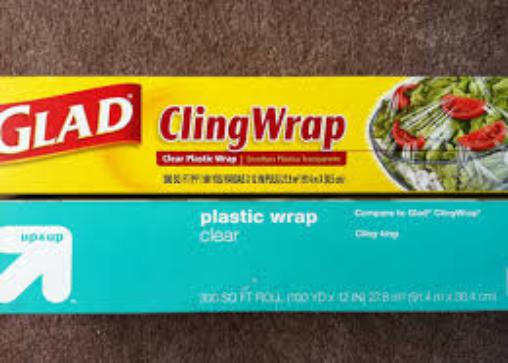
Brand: glad wrap
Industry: Food